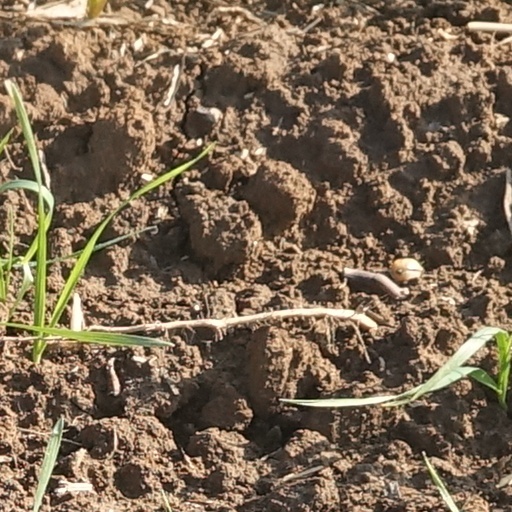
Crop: wheat